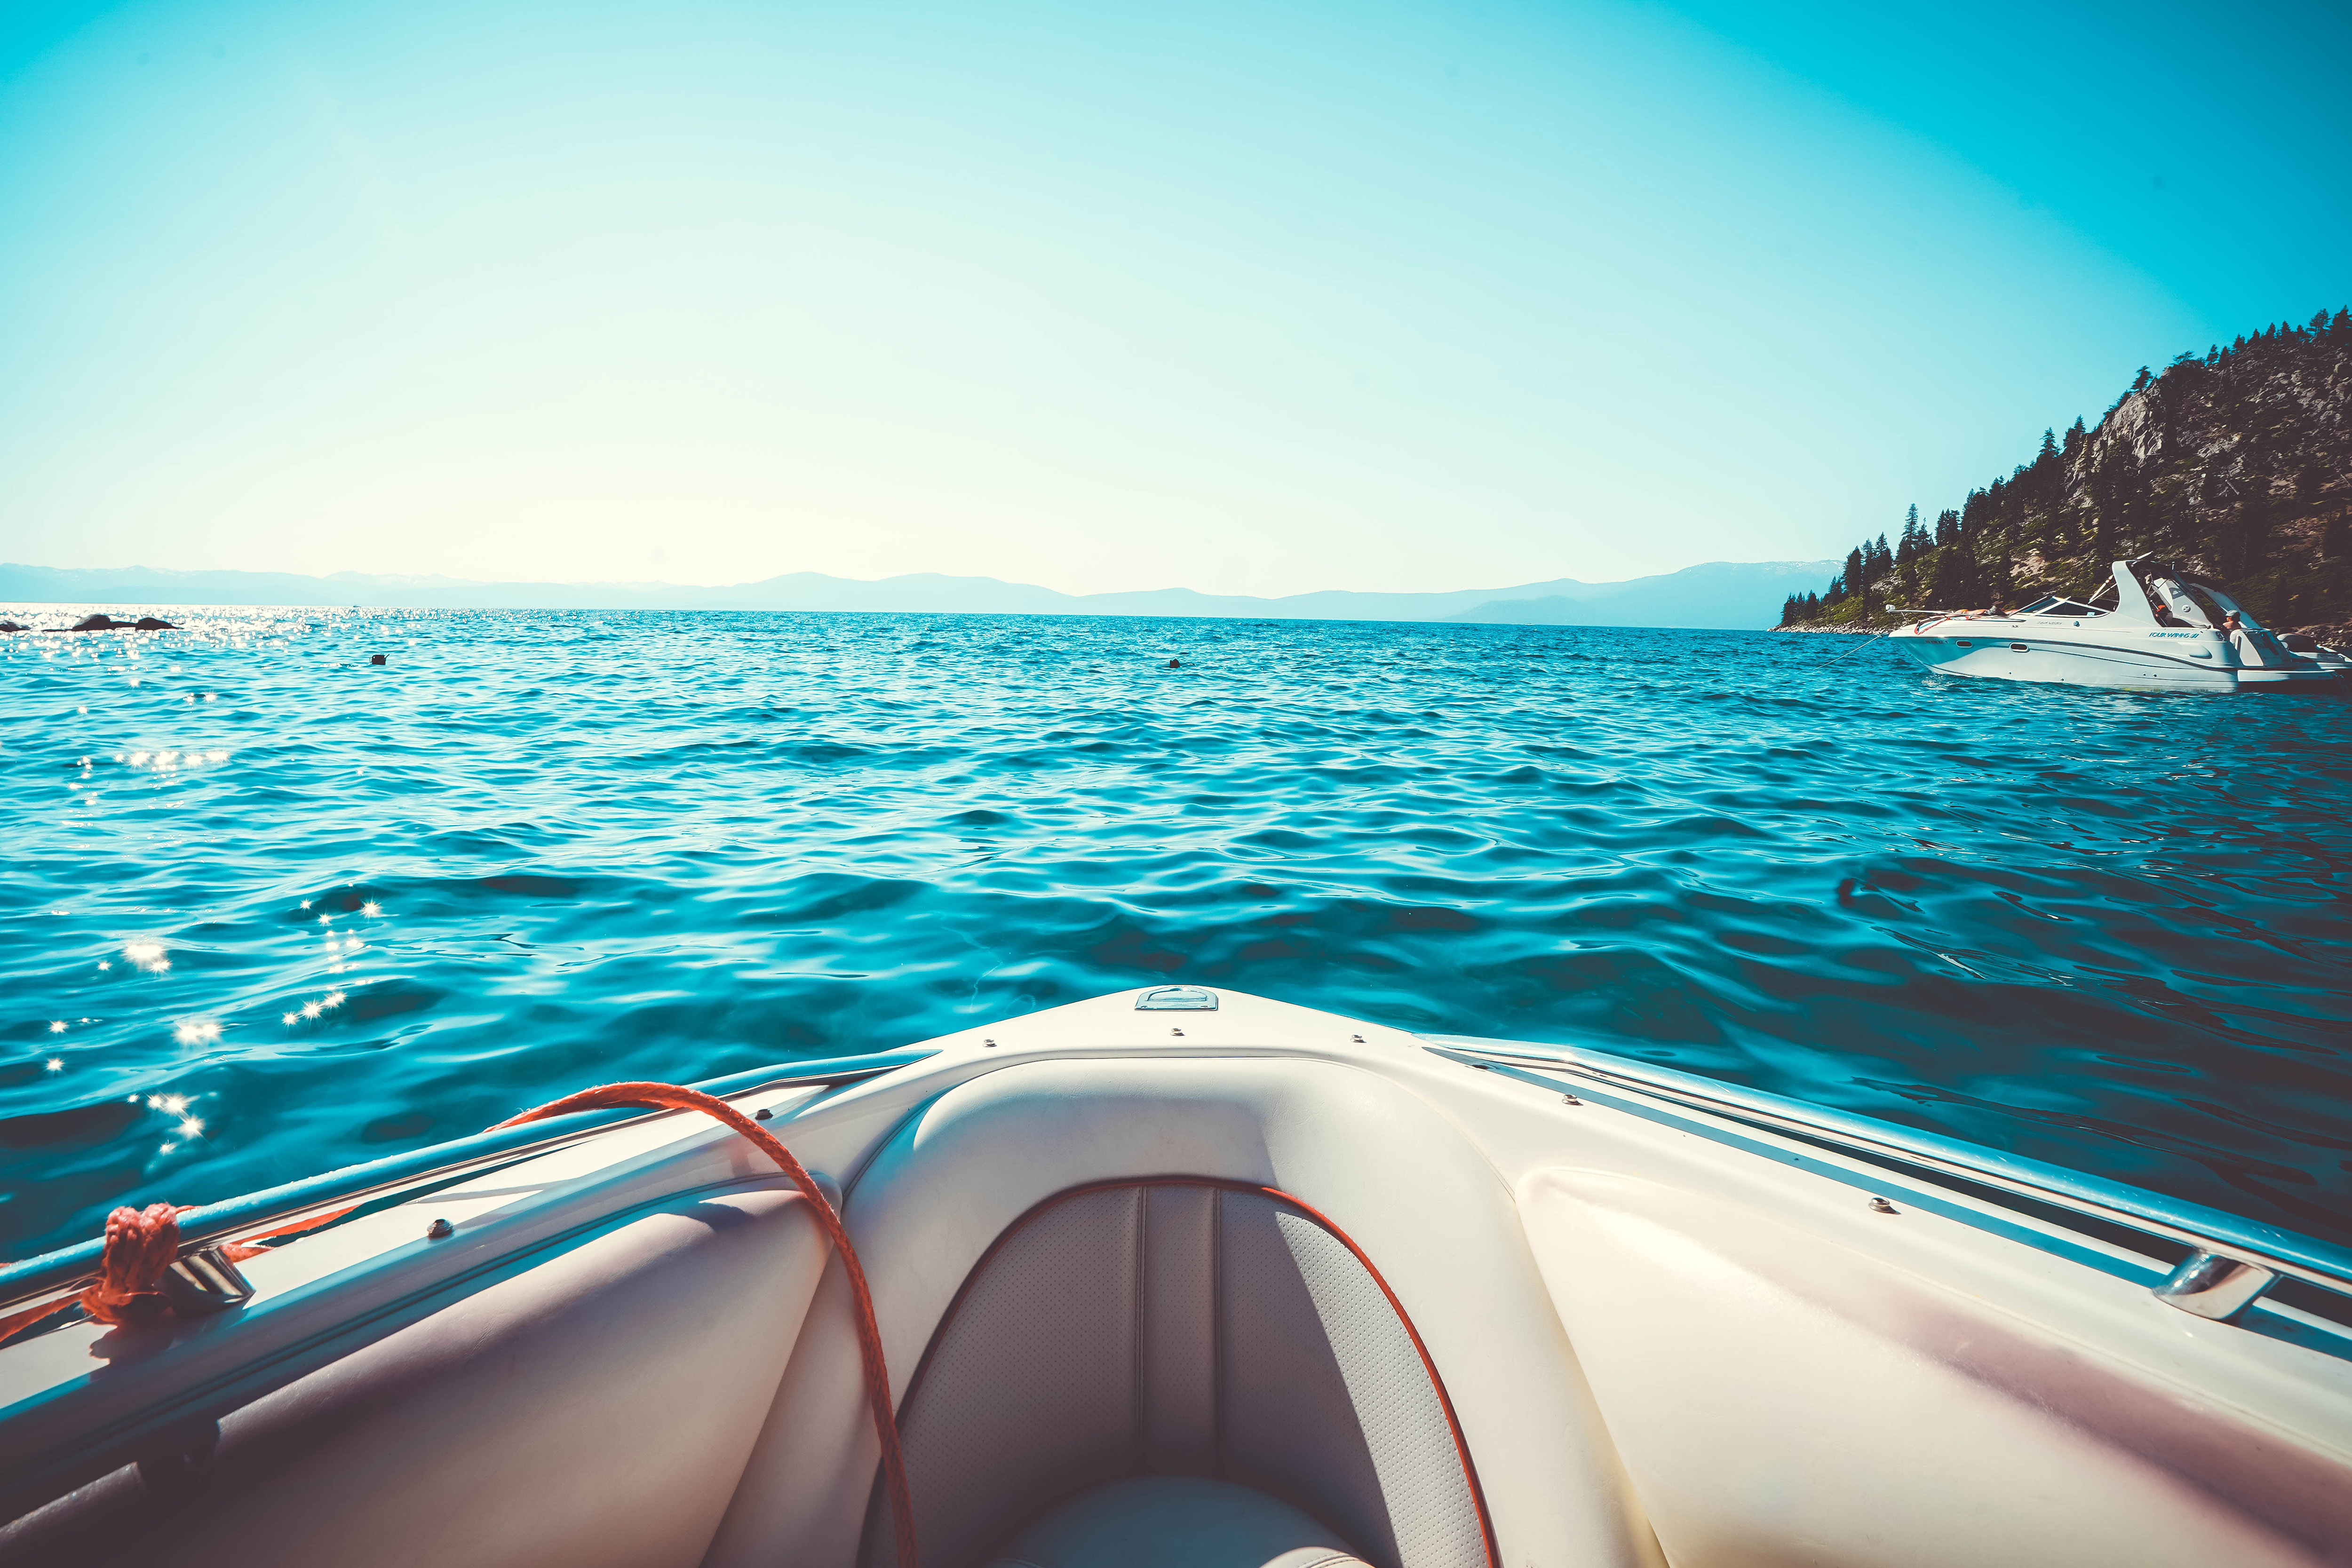
water transportation, blue, water, sky, aqua, boating, sea, turquoise, boat, daytime, ocean, vehicle, azure, vacation, summer, horizon, yacht, wave, calm, speedboat, inflatable boat, recreation, boats and boating equipment and supplies, coastal and oceanic landforms, watercraft, leisure, cloud, wind wave, tropics, tourism, bay, sailing, naval architecture, wind, coast